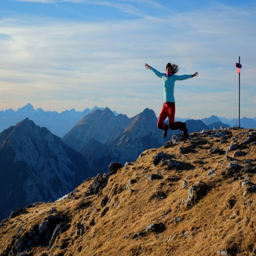
happy hiker at the summit